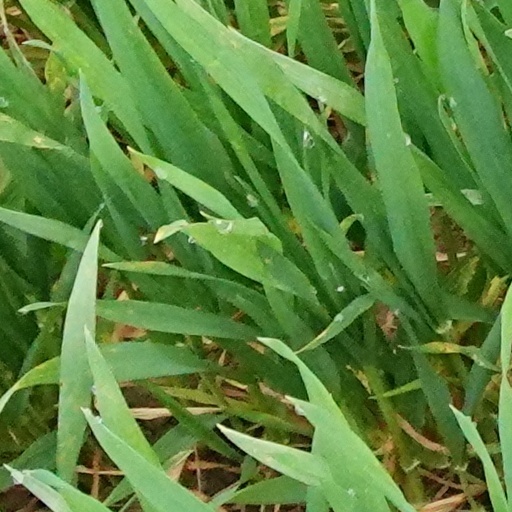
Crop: wheat